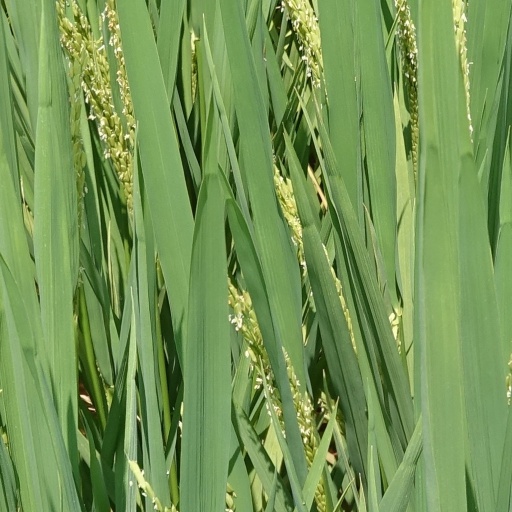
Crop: rice